Tehuelche (motorcycle)

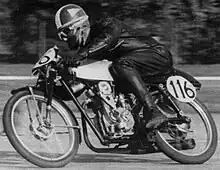
Tehuelche with Alberto Gomez 1964.

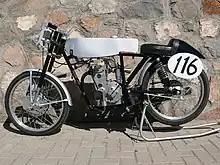
Restored Gomez motorcycle

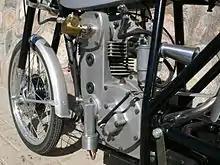
Engine detail

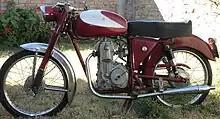
Legnano with Tehuelche engine- single overhead cam with chain drive distribution

Tehuelche was an Argentine motorcycle that was produced between March 1957 and 1964.